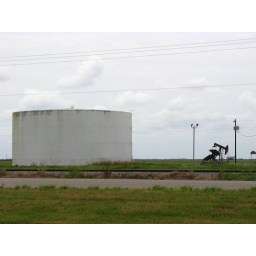
Oil operations near Petronila Creek at US 77 highway bridge between Bishop and Robstown, 7/21/07. Photo by J. Tuason.